Agriculture in Scotland in the early modern era

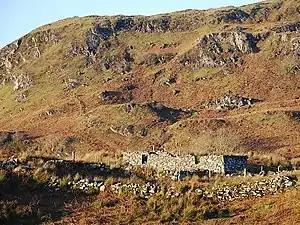
Ruins of a Highland sheiling on marginal land, south of Oban

The area of arable land farmed by a family was notionally suitable for two or three plough teams, allocated in runrigs. Runrigs, were a ridge and furrow pattern, similar to that used in parts of England, with alternating "runs" (furrows) and "rigs" (ridges). They usually ran downhill so that they included both wet and dry land, helping to offset some of the problems of extreme weather conditions. Most ploughing was done with a heavy wooden plough with an iron coulter, pulled by oxen, which were more effective on heavy soils and cheaper to feed than horses. They were usually pulled by a team of eight oxen, which would have taken four men to operate and only covered half an acre a day. In the late sixteenth century population growth in the west Highlands prompted an abandonment of ploughing in favour of more intensive cultivation methods using spades and foot ploughs (cas chrom) with lazy beds, which produced larger furrows with narrower channels between and allowed arable cultivation in locations where ploughing would have been impossible. Pasture was often accessed by shieling-grounds, with shelters made of stone or turf, used for the grazing of cattle in summer. These would often be distant from the main settlements in the Lowlands, but might be relatively close in the more remote Highlands. All farms combined livestock with arable farming, with cattle and sheep and goats in parts of the Highlands and all farms growing some grain. However, there was some specialisation, with arable most important in the East and there was a tradition of sheep farming in the eastern Borders dating back to the arrival of new monastic orders in the twelfth century, which continued after the secularisation of the monasteries.